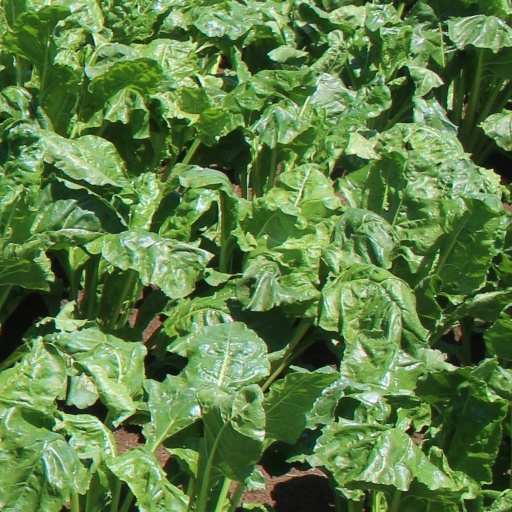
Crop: sugar beet